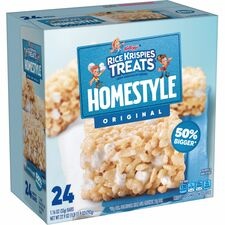
Rice Krispies Homestyle Original Treats
Individually Wrapped - Original - 1.74 lb - 24 / Box. Homestyle flavor and extra marshmallows folded into thick, gooey treats for a delicious snack. 55% bigger bars for more enjoyment.
Brand: Rice
Category: Food, Beverages & Tobacco > Food Items > Snack Foods > Snack Cakes